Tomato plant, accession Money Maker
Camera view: vertical (180 deg); turntable rotation: 0 degrees
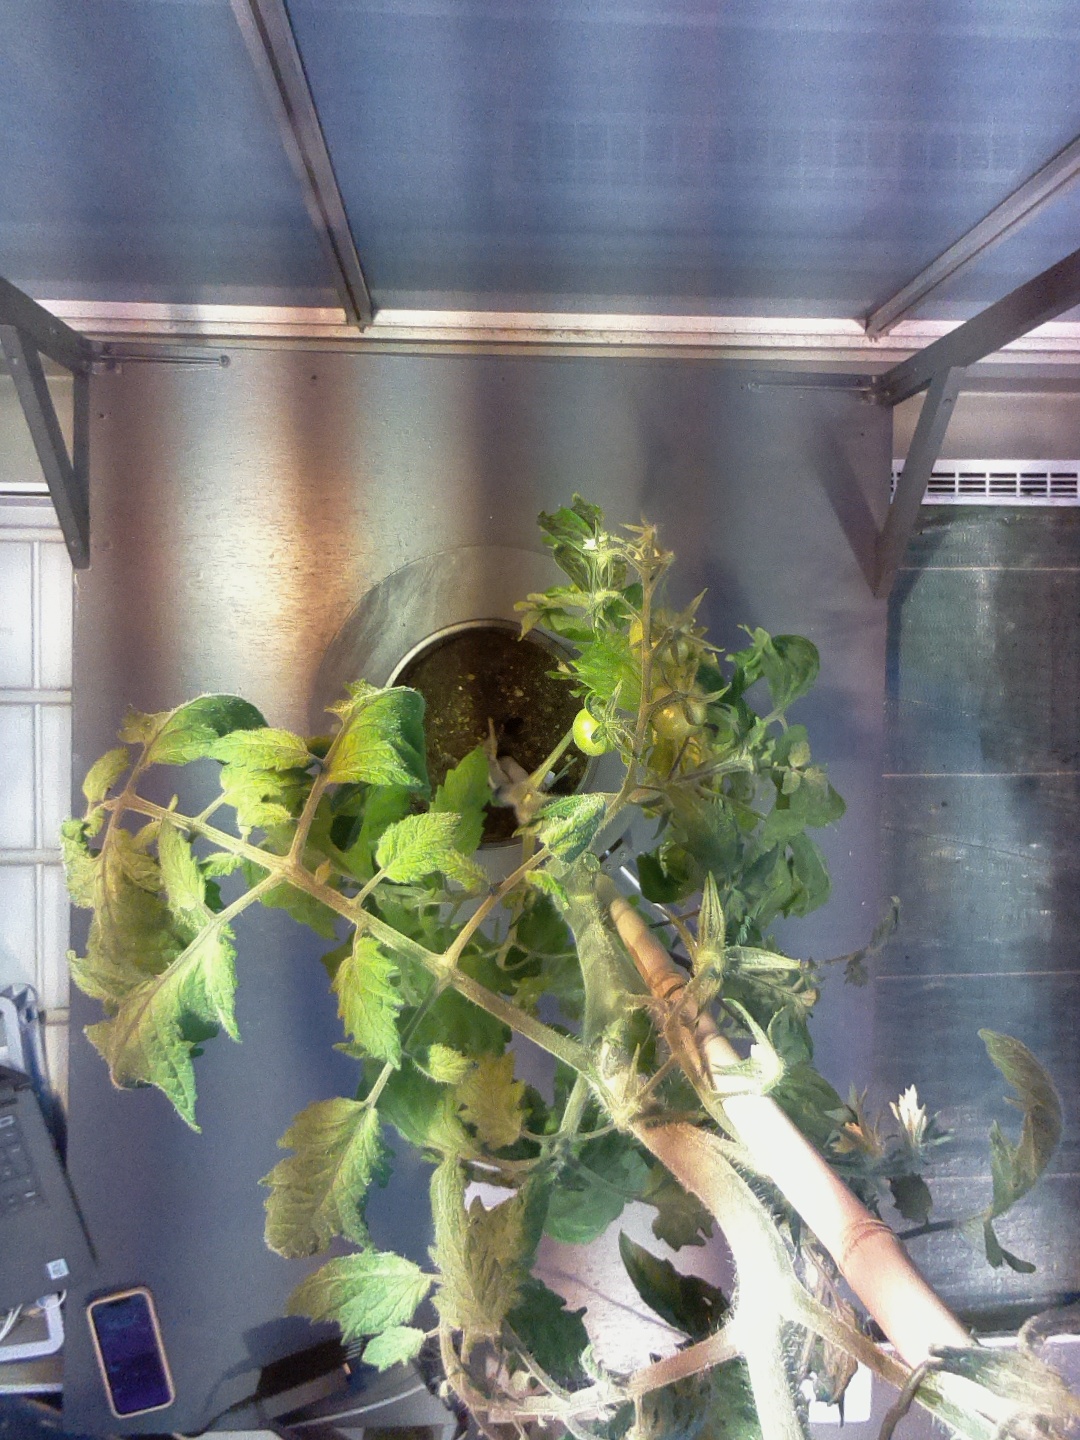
BBCH growth stage 73: 30%-40% of final fruit size